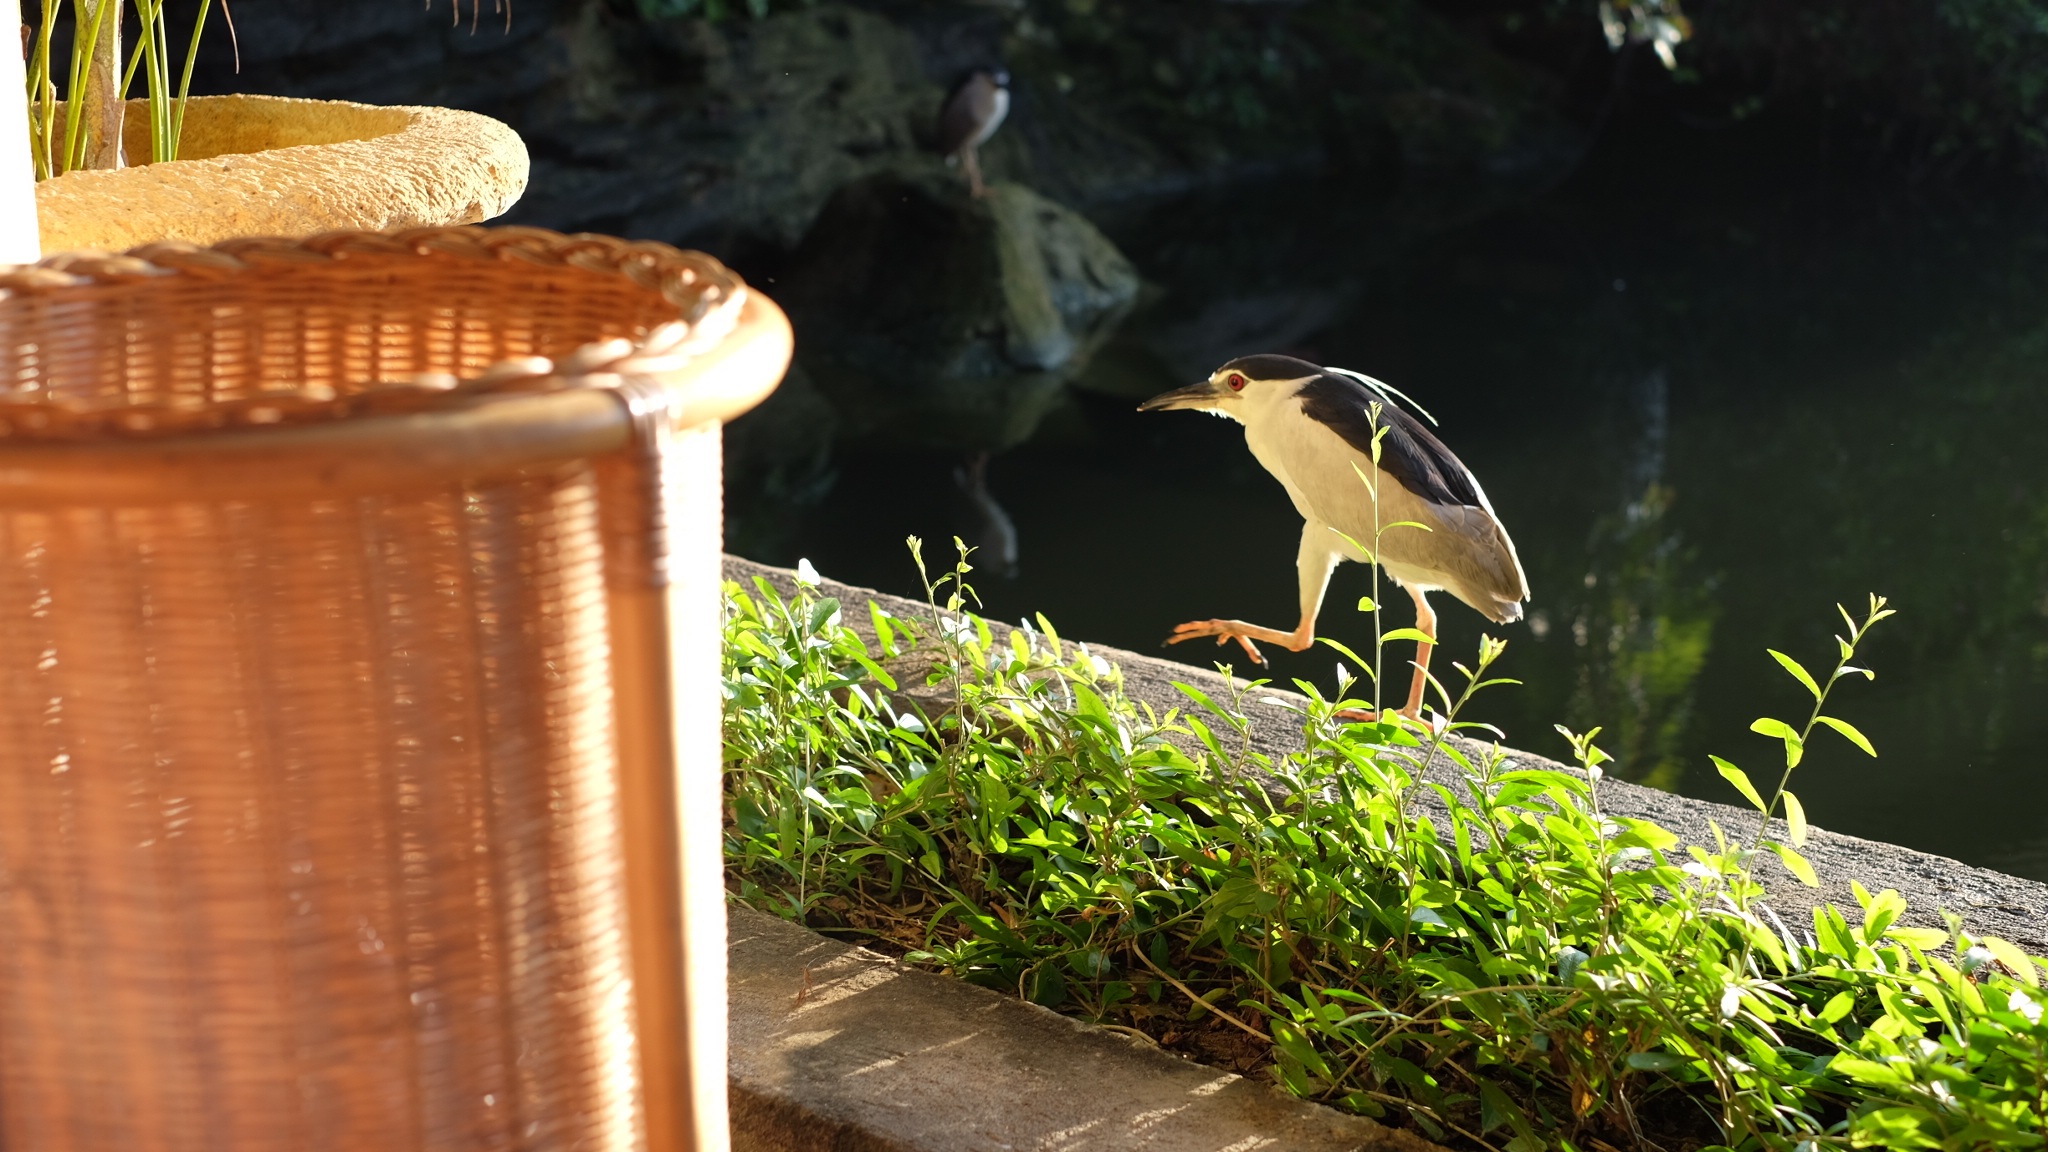
bird, travel, wildlife, green, island, fauna, bali, perching bird